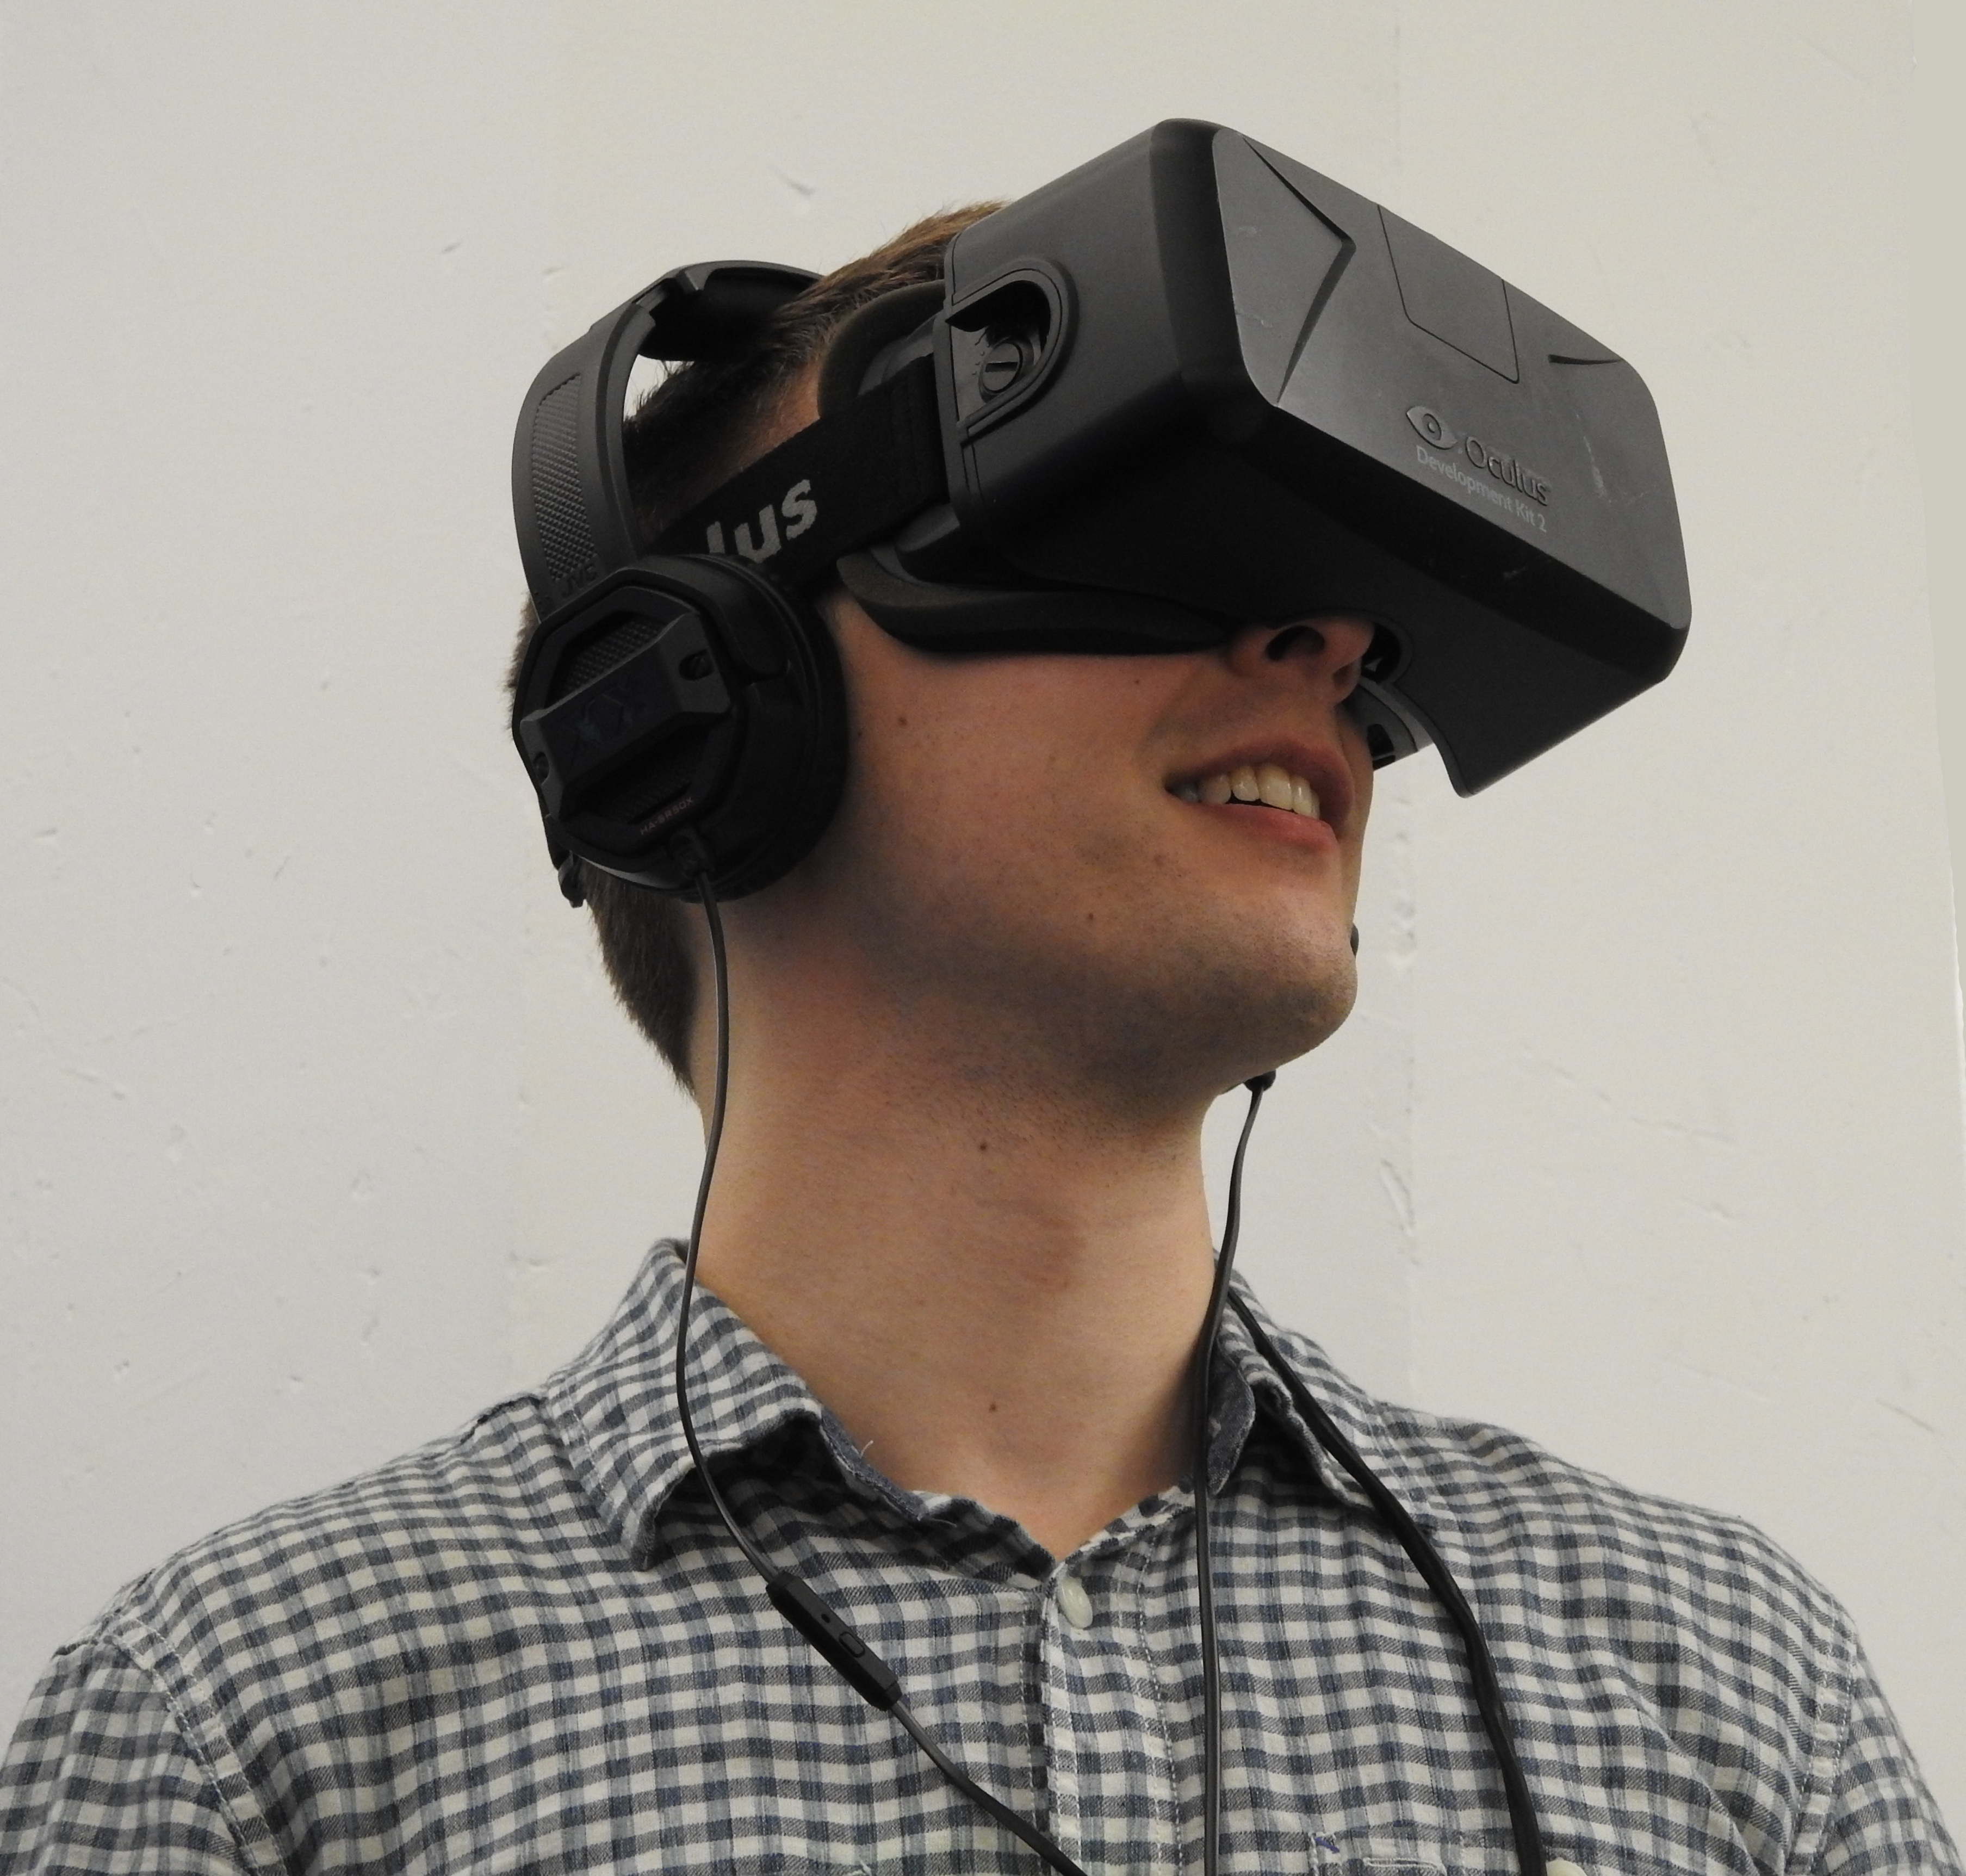
hand, man, technology, finger, hat, clothing, black, ear, arm, headgear, hairstyle, nose, future, sunglasses, glasses, cap, goggles, head, moustache, eyewear, vr, virtual reality, oculus, facial hair, vision care